Mother Night (film)

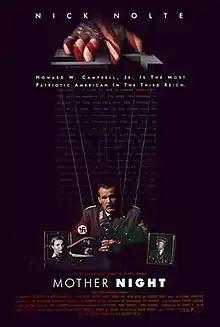
Theatrical poster

Mother Night is a 1996 American romantic war drama film produced and directed by Keith Gordon. It is based on Kurt Vonnegut's 1961 novel of the same name.